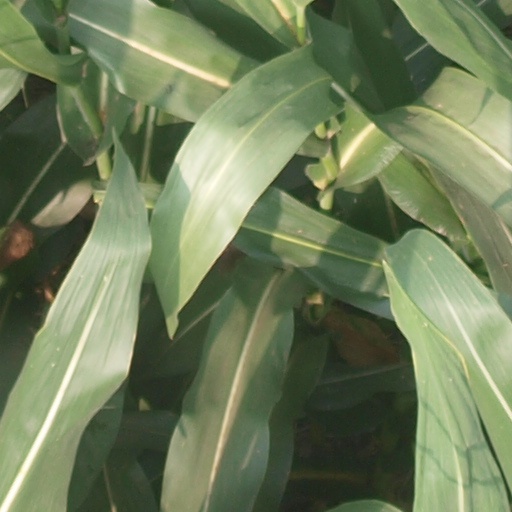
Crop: maize; corn